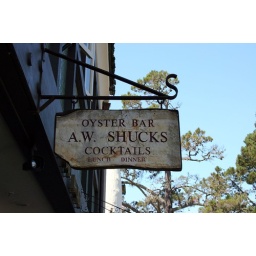
Offbeat sign above oyster bar